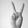
ASL letter: V